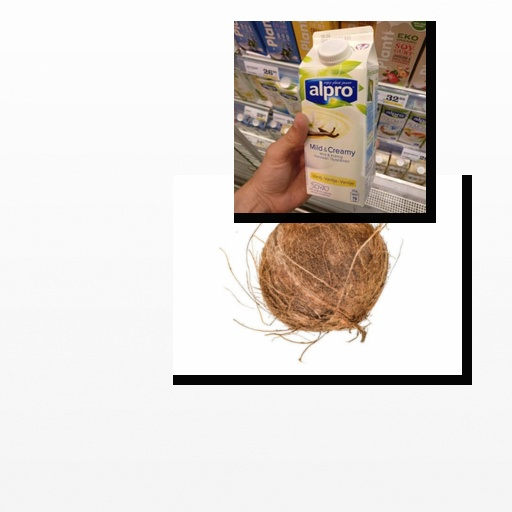
Food items: vanilla_soy_yogurt, coconut